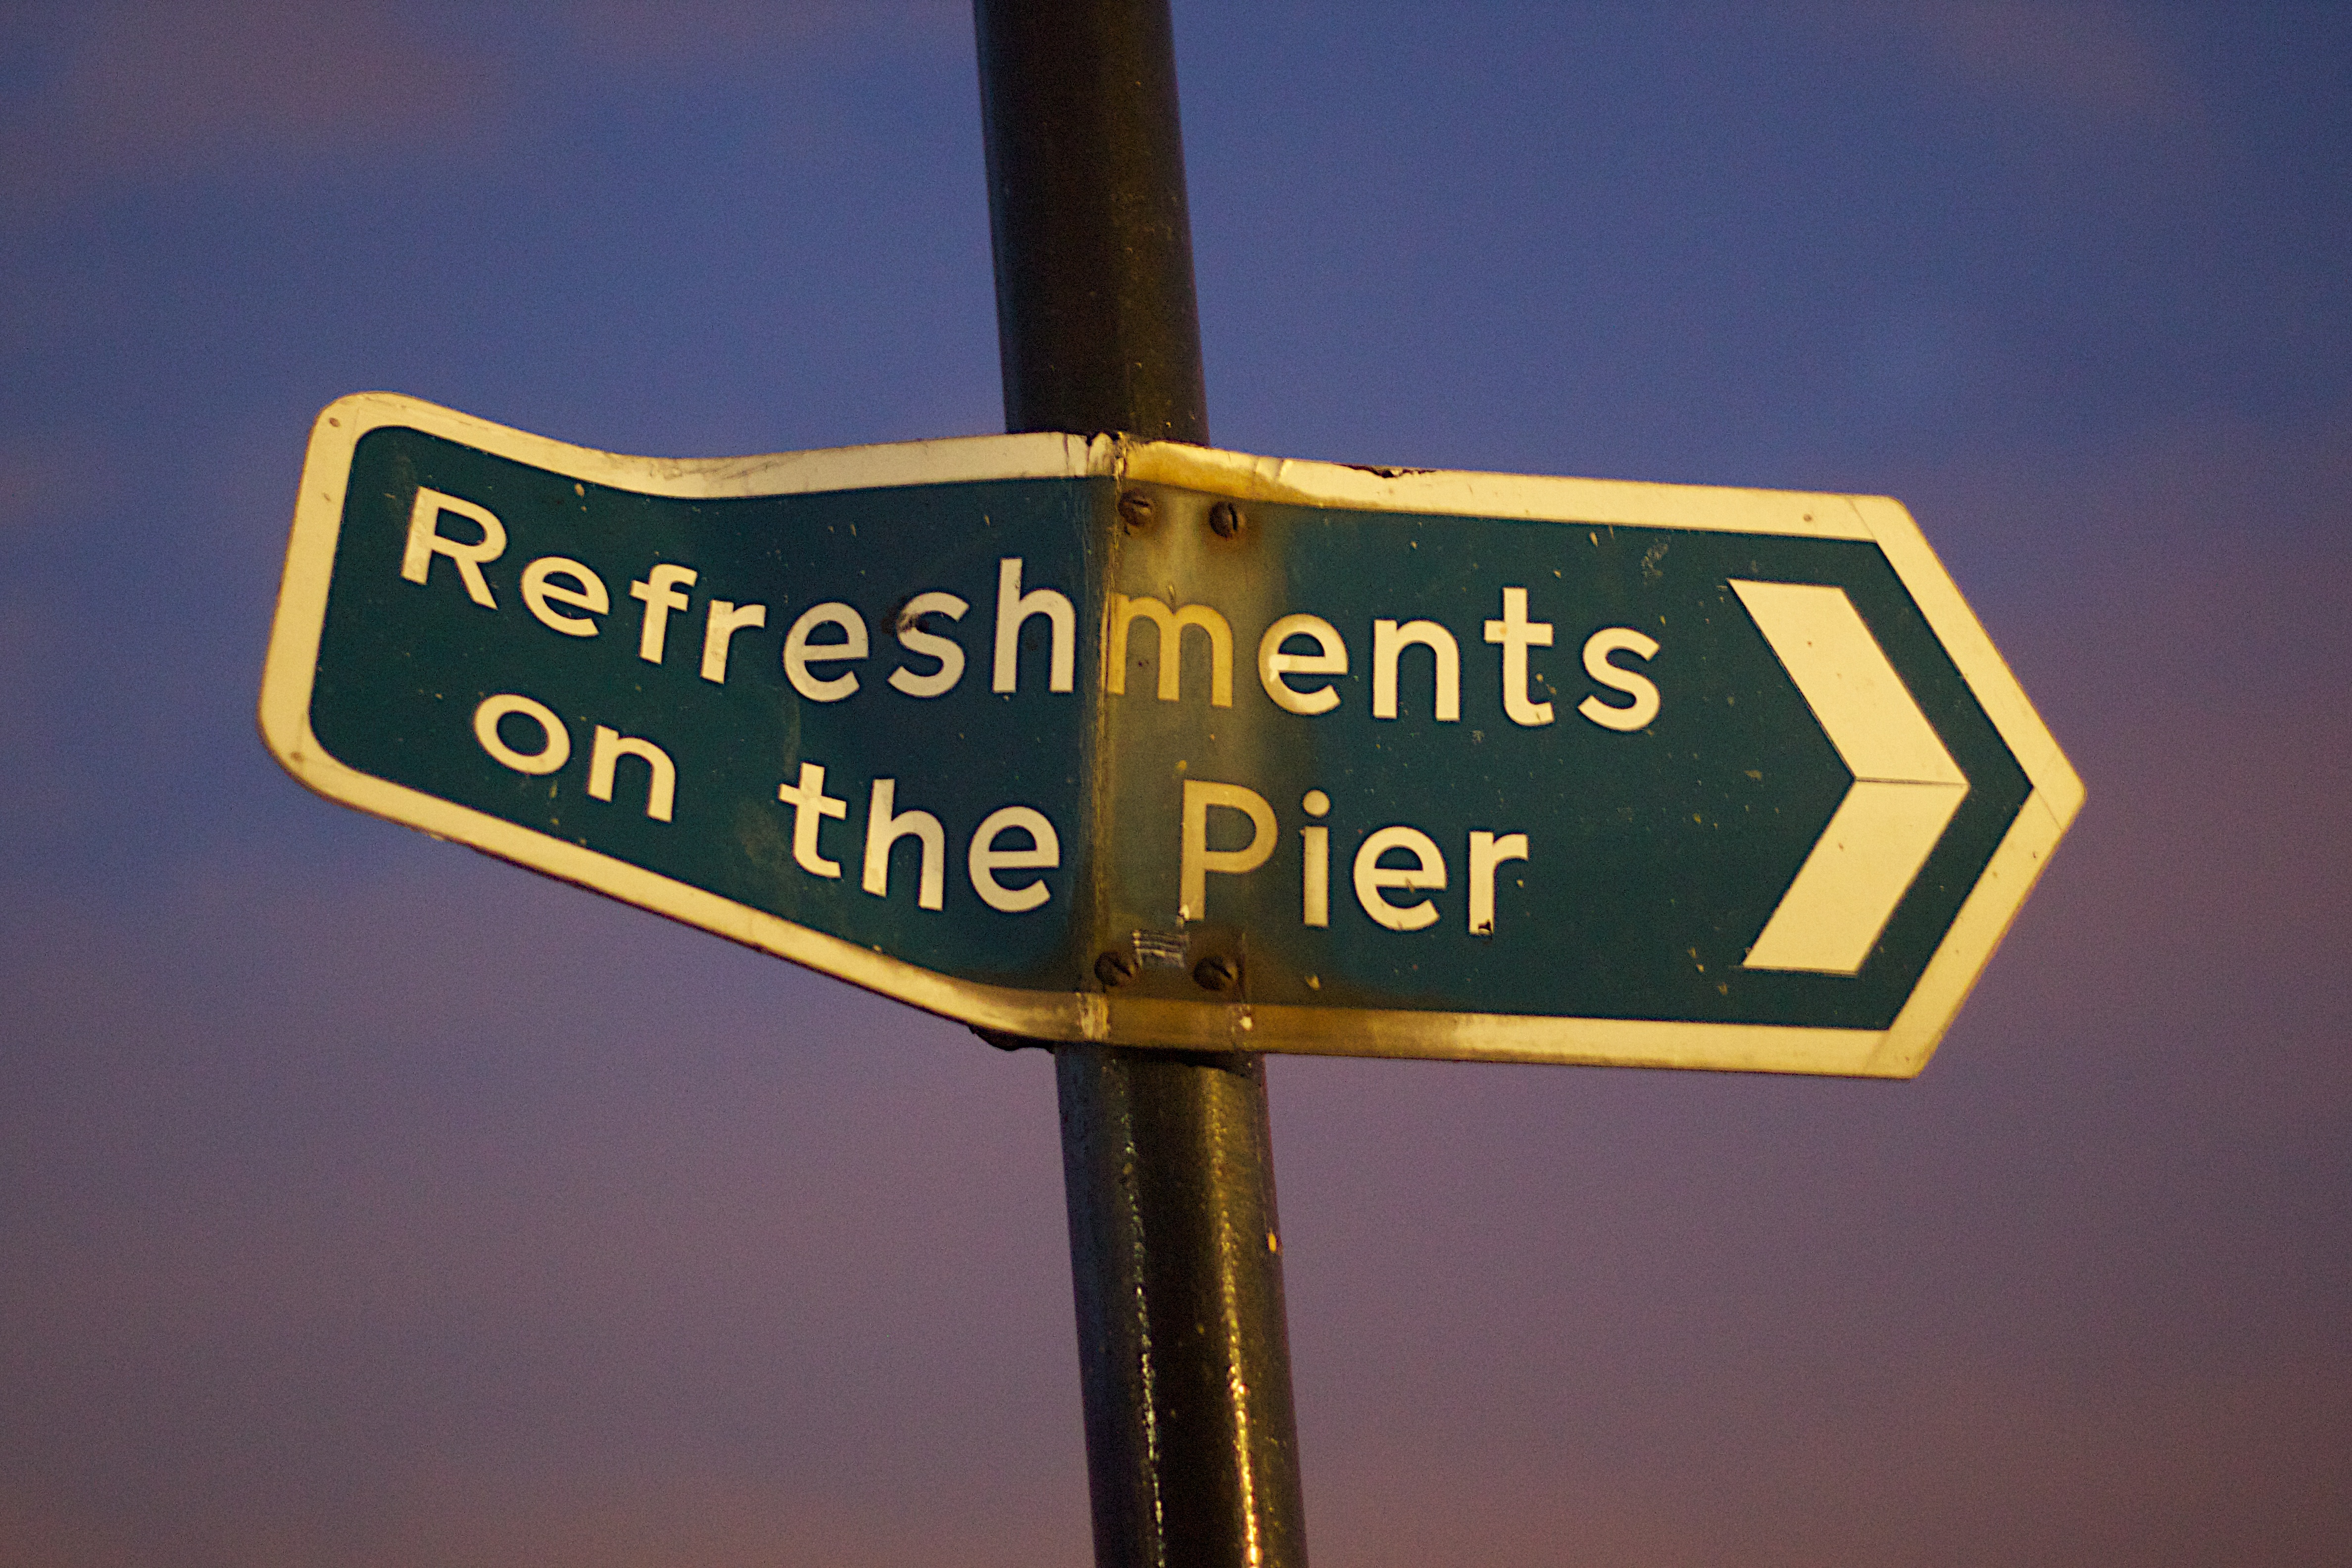
number, sign, symbol, street sign, yellow, signage, font, traffic sign